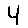
Label: 4